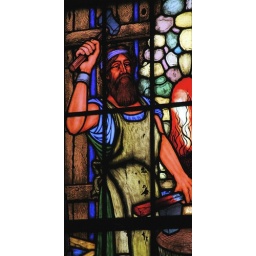
Close-up of one of the stained glass windows at the Scottish Rites Masonic Center in Milwaukee,WI, USA